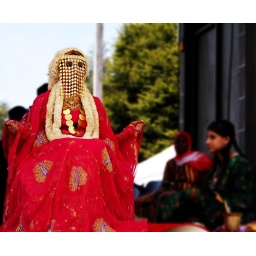
saudi girl dressed in traditional bride dress